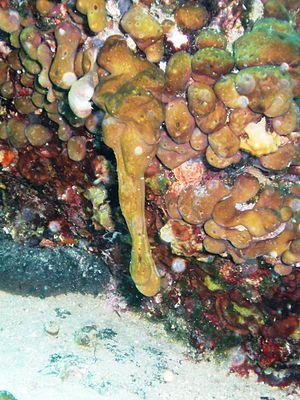
Ianthellidae est une famille de spongiaires de l'ordre Chondrillida.